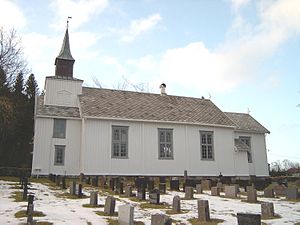
Hustadvika (kommune) / Samfund
Eide kirke fra 1871.
Hustadvika er en kommune i Møre og Romsdal fylke i Norge, som blev etableret 1. januar 2020 ved sammenlægning af kommunerne Eide og Fræna. Kommunen grænser til Molde i syd, Gjemnes i sydøst, Aukra i vest og over fjorden til Averøy i øst.